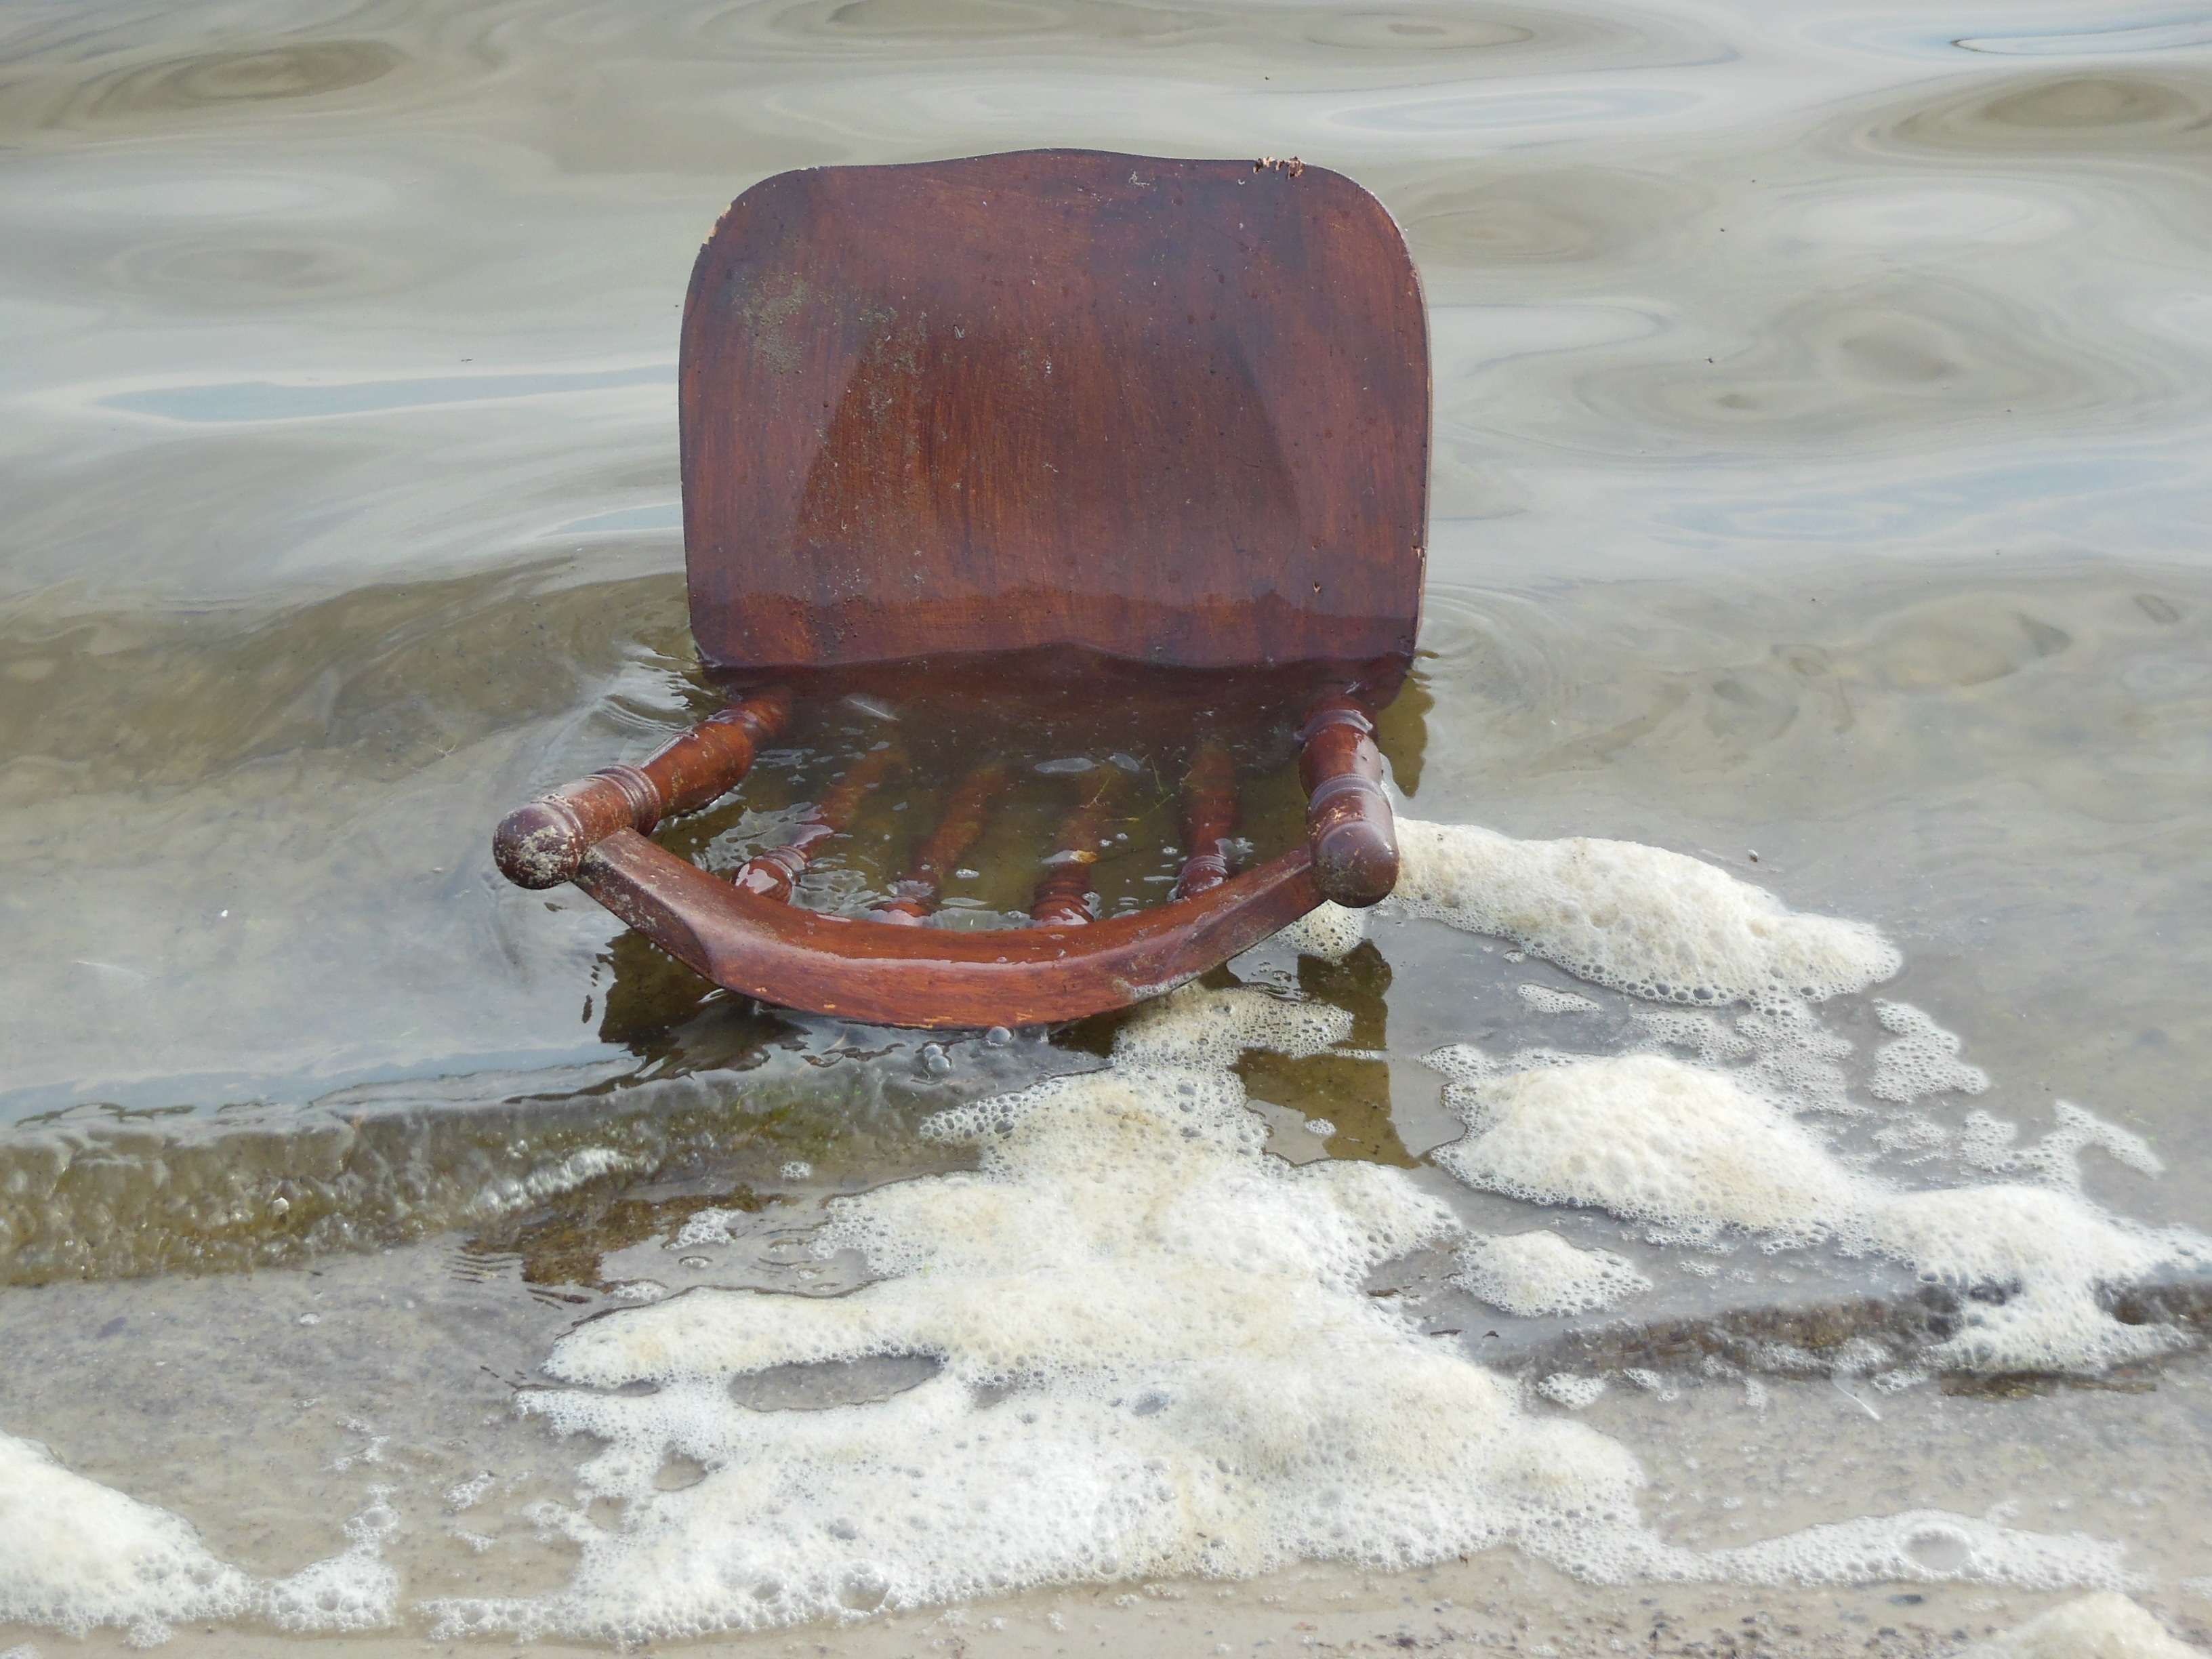
sea, water, sand, wood, chair, vehicle, material, waste, garbage, pollution, north sea, flotsam